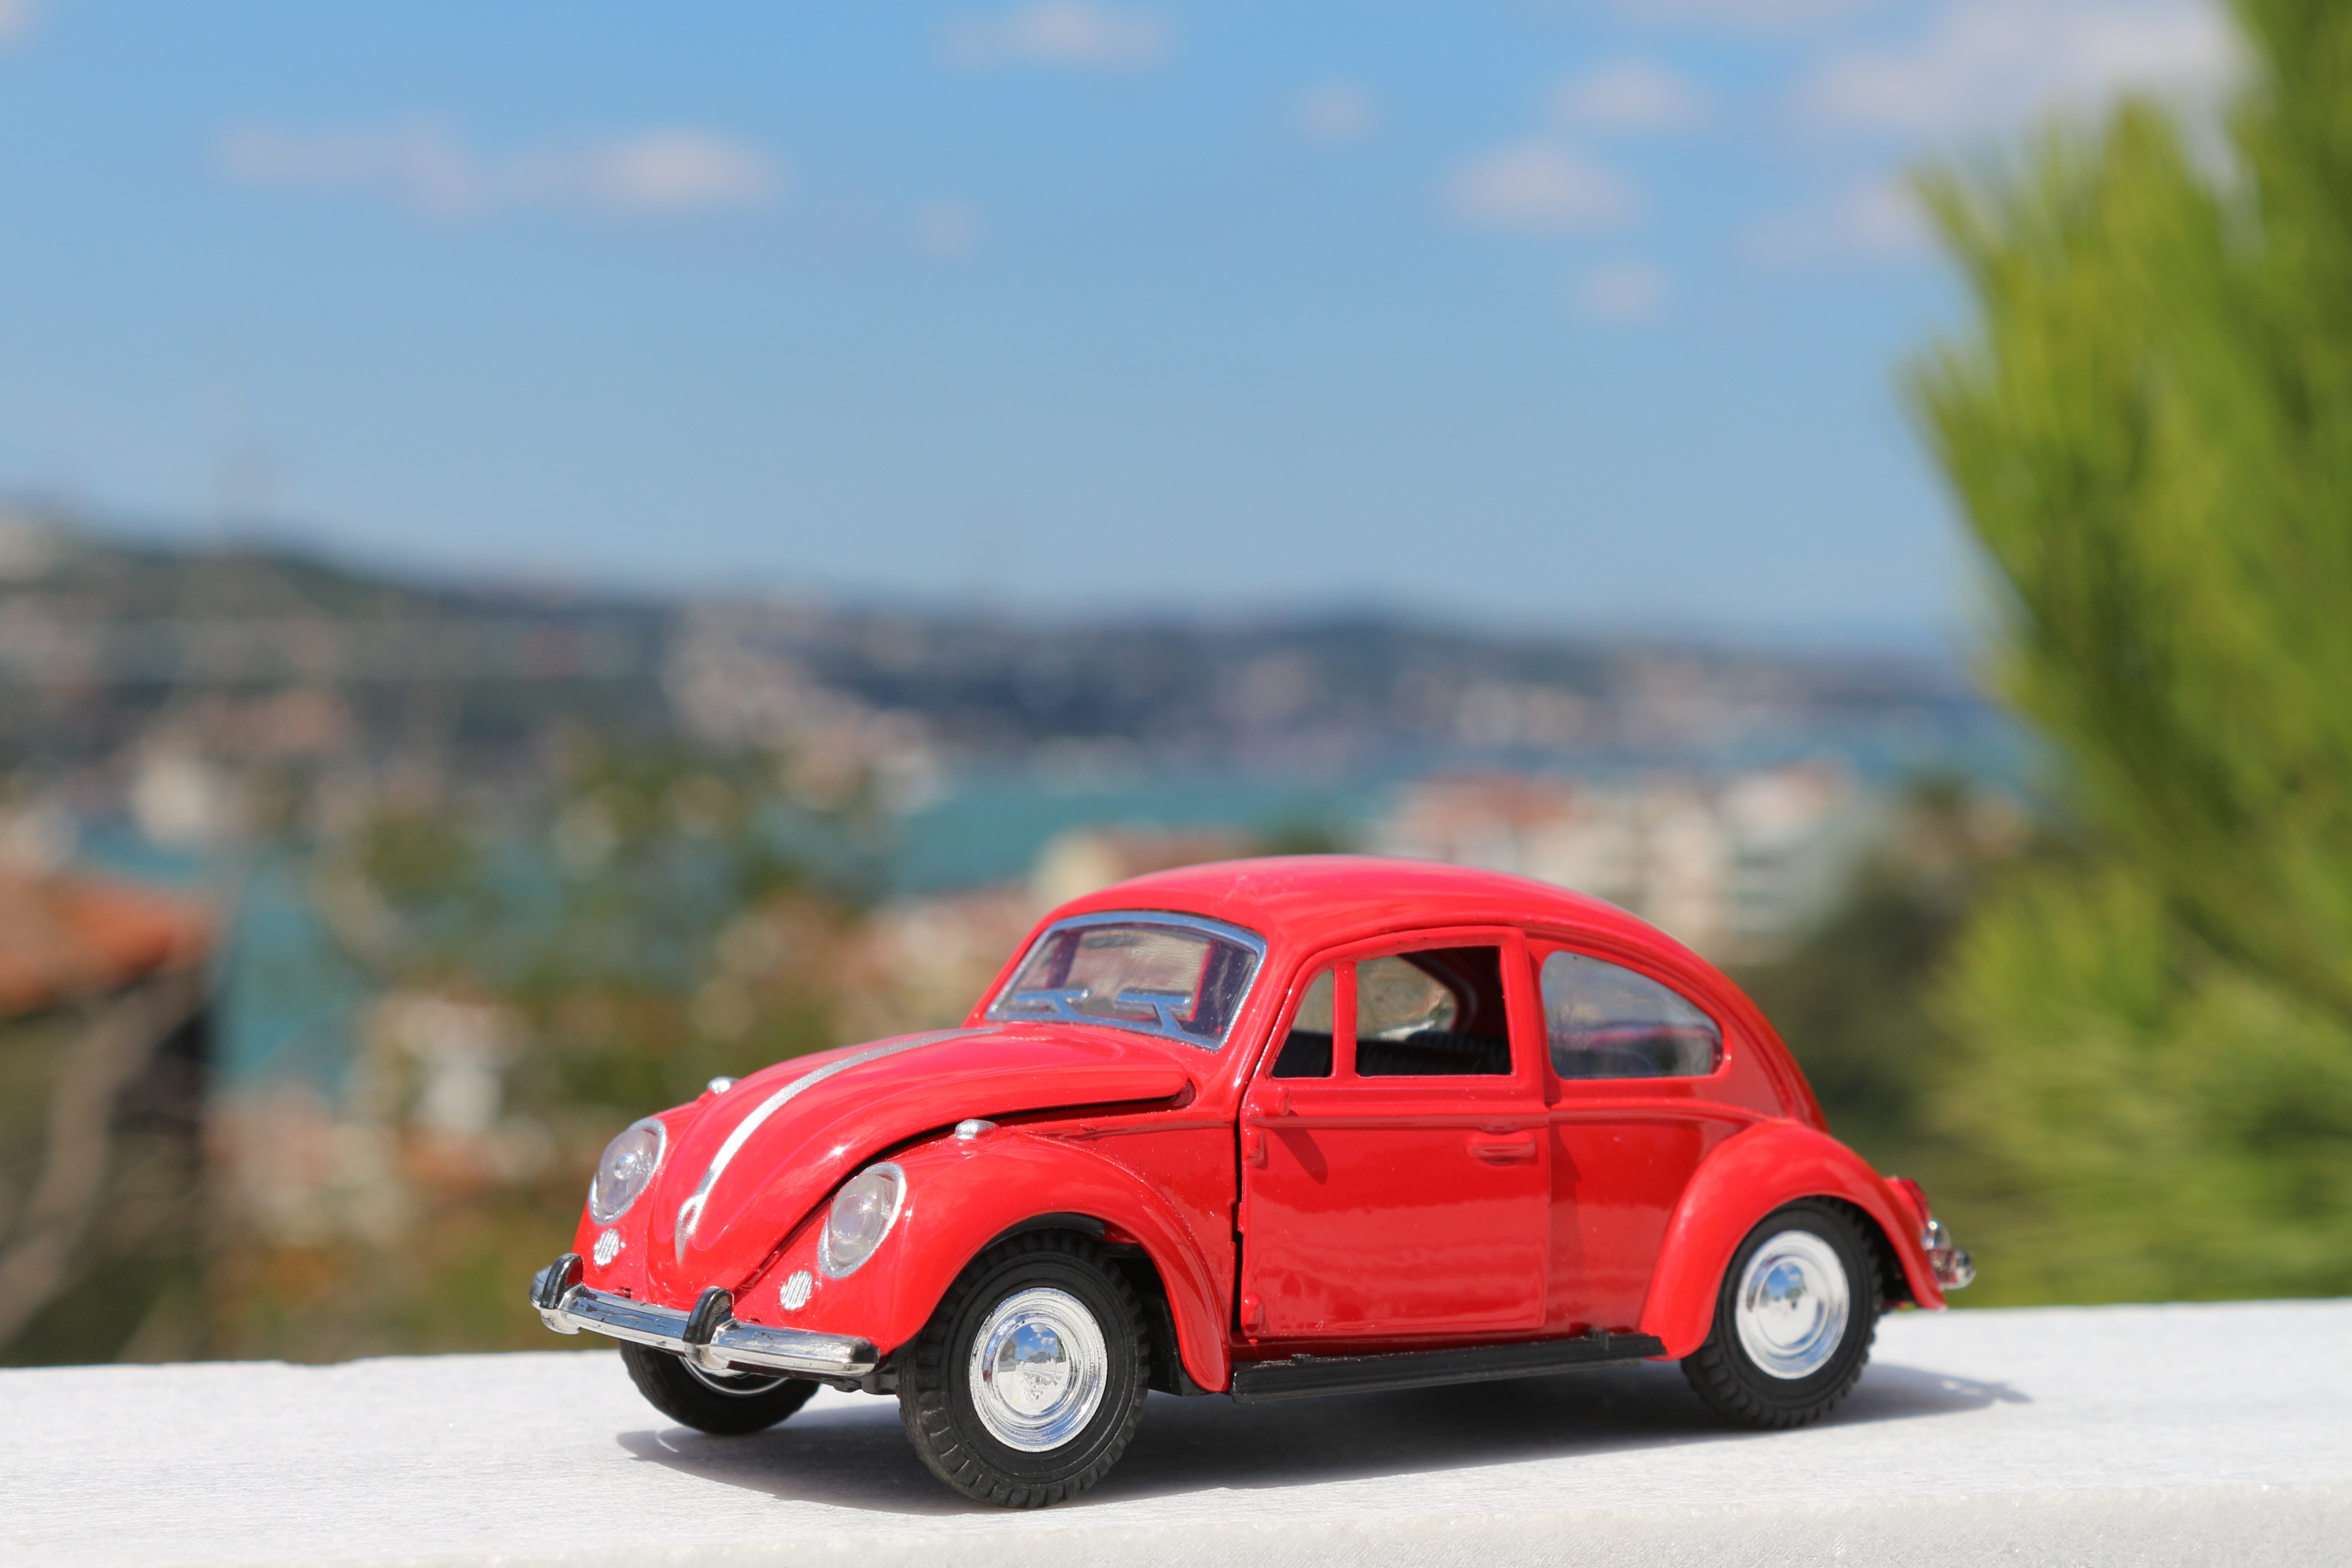
car, red, vehicle, motor vehicle, vintage car, shooting, classic, amateur, city car, model car, sk dar, volkswagen beetle, compact car, automotive design, subcompact car